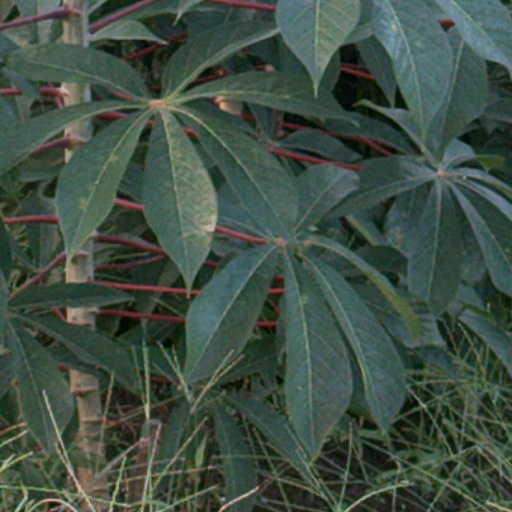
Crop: cassava